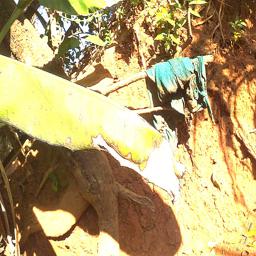
Label: MALBHOG LEAF